Women in the Spanish Civil War

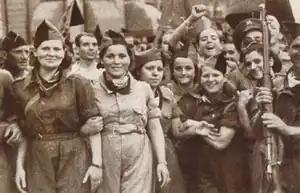
An Anarcha-feminist militia during the Spanish Social Revolution

During the Spanish Civil War, various political and government forces on the Republican side tried to encourage women's participation on their side. Only one group though would be overtly about feminist goals. That group was Mujeres Libres. For the rest of the political parties, labor groups and government organizations, women's rights and feminists goals were not one of their top concerns.